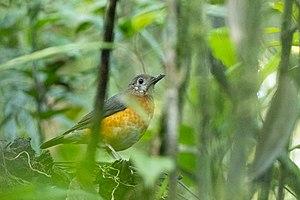
La Grive d'Everett est une espèce de passereau de la famille des Turdidae.